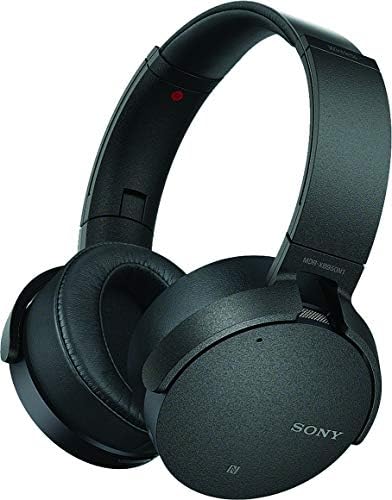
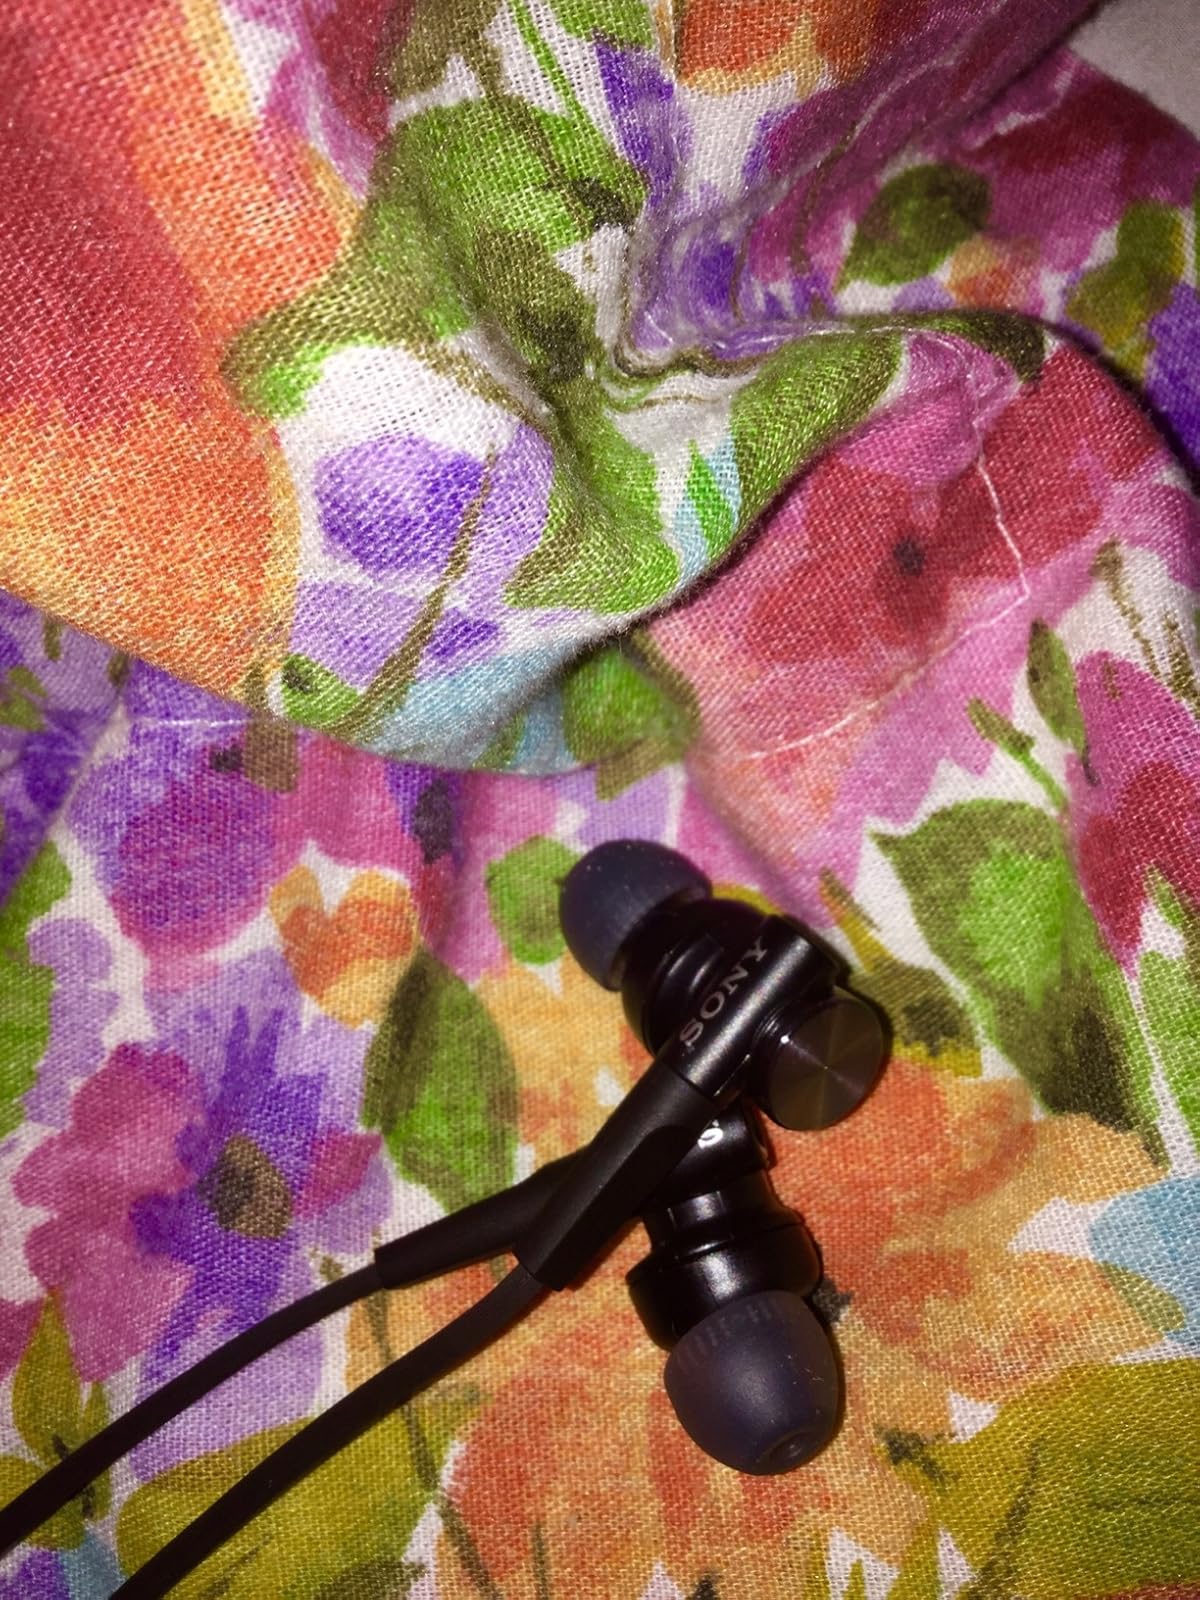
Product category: headphones
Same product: no